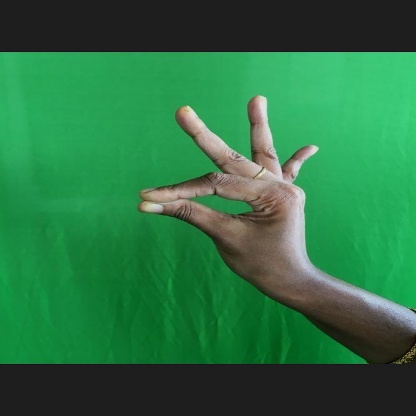
Mudra: Hamsasyam